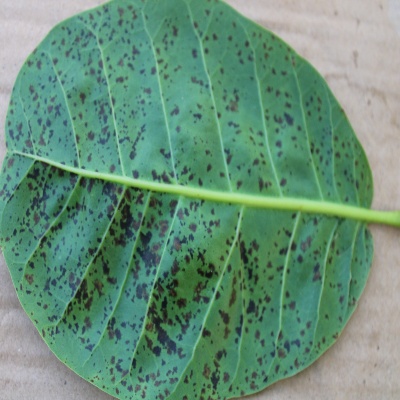
Crop: Cashew
Condition: anthracnose